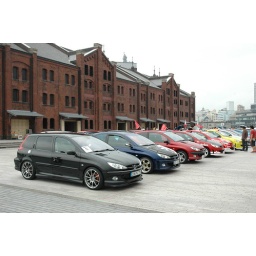
Scenery of event of French car &amp;quot;French French 2008&amp;quot; held in Yokohama red brick warehouse on June 28.